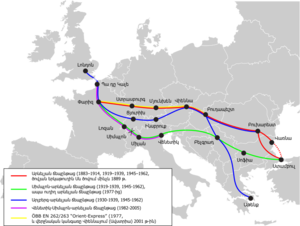
Différents trajets de l'Orient-Express au cours du temps